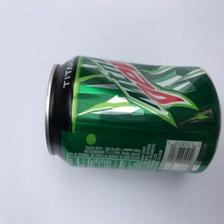
Label: cans